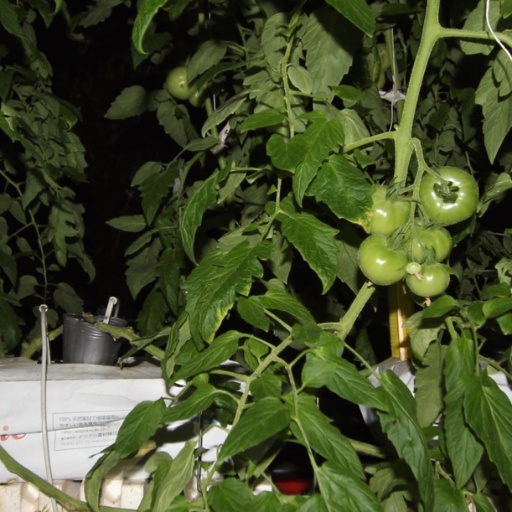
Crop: tomato